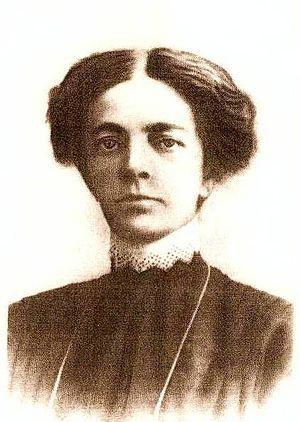
Iekaterina Dmitrievna Kouskova, épouse Prokopovitch, née le 23 novembre 1869 à Oufa et morte le 22 décembre 1958 à Genève, est une militante politique et sociale russe, publiciste et éditrice, libérale et franc-maçonne. Elle a été la femme de l'économiste Sergueï Prokopovitch.